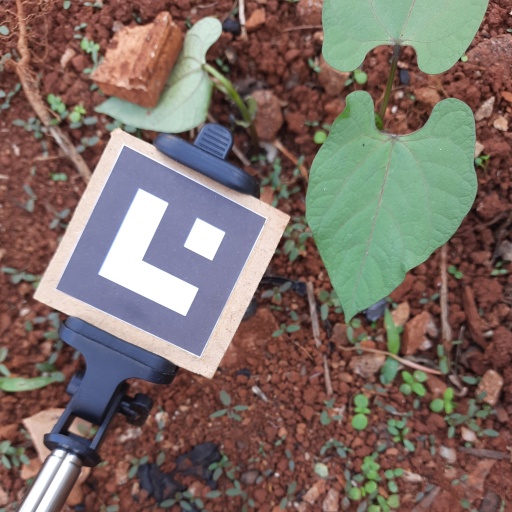
Observations: wavy surface, no eating holes, under shade